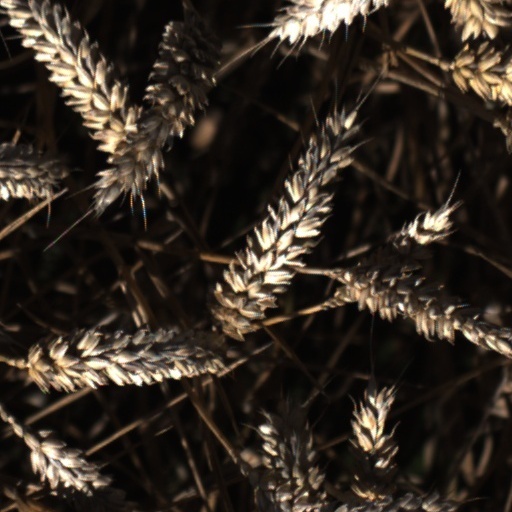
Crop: wheat